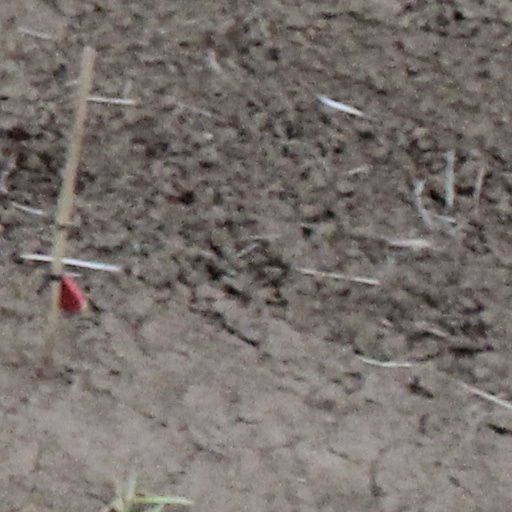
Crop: wheat